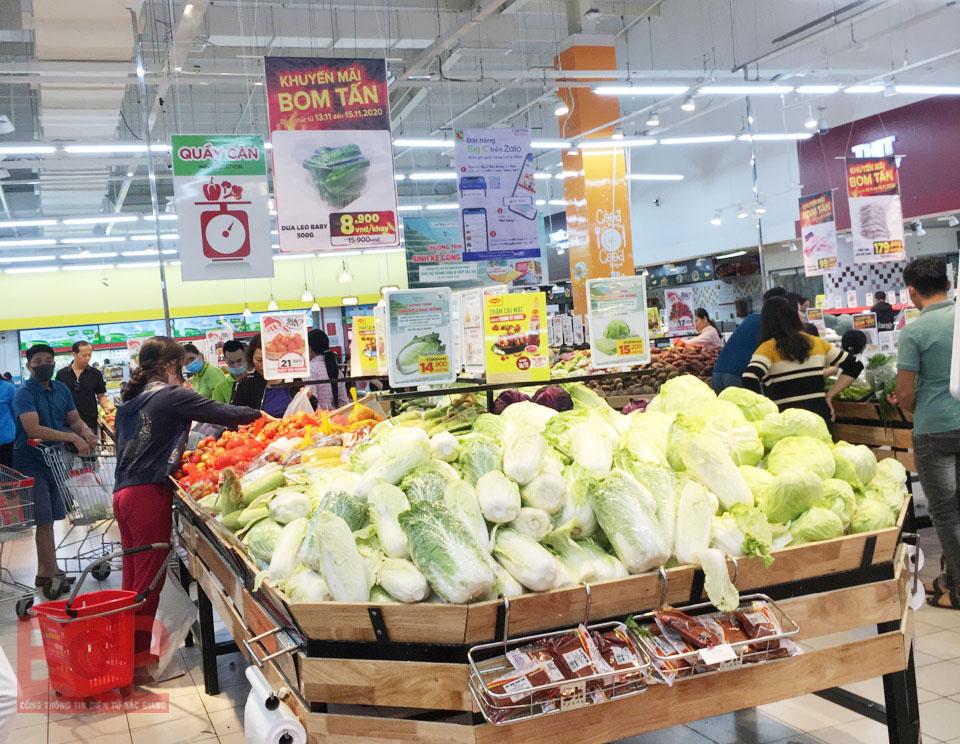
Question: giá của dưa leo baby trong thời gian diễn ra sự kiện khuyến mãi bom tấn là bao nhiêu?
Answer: giá của dưa leo baby trong thời gian diễn ra sự kiện khuyến mãi bom tấn là 8 900 vnd / khay